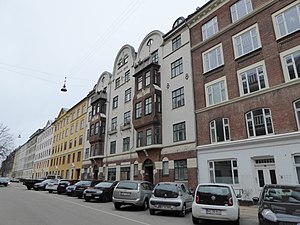
Elefanthuset (Nørrebro)
Elefanthuset/Gribsholm (1903)
Elefanthuset er det folkelige navn for ejendommen Husumgade 10-12 på Nørrebro i København. Huset blev opført af stukkatør H.C.Scheidig i 1903 og udmærker sig følgelig ved en overflødighed af stuk, udendørs såvel som indendørs.